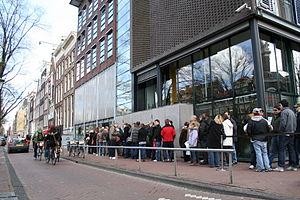
Amsterdam est la capitale des Pays-Bas, bien que le gouvernement ainsi que la plupart des institutions nationales siègent à La Haye. Sur la base des chiffres de l'année 2017, la commune d'Amsterdam compte plus de 850 000 habitants, appelés Amstellodamois, ce qui en fait la commune néerlandaise la plus peuplée. Elle est située au cœur de la région d'Amsterdam, regroupant environ 1 350 000 habitants. L'aire urbaine, qui rassemble plus de 2 400 000 résidents fait elle-même partie d'une conurbation appelée Randstad qui compte 7 100 000 habitants. La ville est la plus grande de Hollande-Septentrionale, mais n'est cependant pas le chef-lieu de la province, ce dernier étant Haarlem, situé à 19 kilomètres à l'ouest d'Amsterdam.
La Maison Anne Frank est un musée consacré à la jeune fille écrivain juive de la Seconde Guerre mondiale Anne Frank, situé à Amsterdam, aux Pays-Bas, sur les bords du Prinsengracht, l'un des principaux canaux de la ville.